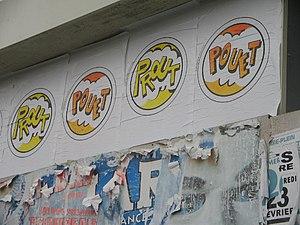
Roger Dimanche en 2005
Daniel Bellec est un peintre né le 23 janvier 1952 à Antananarivo et mort le 23 avril 2020 à Nantes. Sous le pseudonyme de Roger Dimanche il était l’un des pionniers du street art à Nantes.